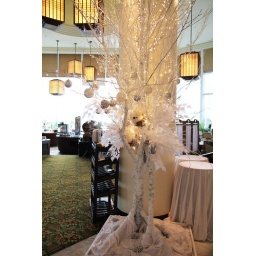
One of white tree in the entrance of Seascapes.